So You Want to Be a Wizard

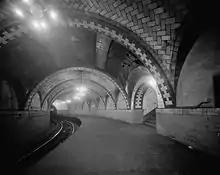
Old City Hall subway platform

Nita steals the dark Book, and uses it to locate the bright Book in the tunnels under City Hall. In the tunnels, they discover the Book is guarded by the Eldest of the fireworms. The Eldest, a dragon, lies on a vast hoard of varied stolen items ranging from the valuable to the trivial. The Wizards bargain with the Eldest. They exchange the dark book for the bright one.